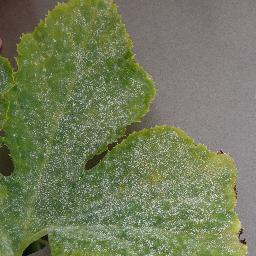
Label: Squash___Powdery_mildew